Frank Lackteen

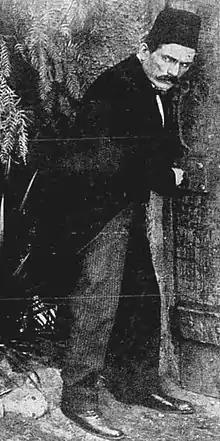
From "The Fortieth Door" (1924)

Frank Lackteen (born Mohammed Hassan Lackteen August 29, 1897 – July 8, 1968) was an American film actor best known for his antagonistic roles. He appeared in nearly 200 films between 1915 and 1965, including several Three Stooges shorts.